Beddington Lane tram stop

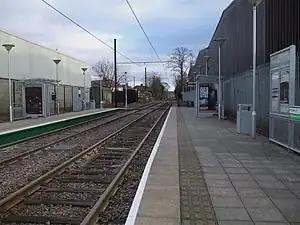

Beddington Lane tram stop is a stop on the Tramlink tramway. There was previously a railway station on this site, on the single track line from Wimbledon to West Croydon, which closed in 1997 in order for it to be converted for Tramlink use. The stop is accessible from the east from Beddington Lane, and also from the pathway leading to the west and south. In late 2014, the track immediately to the west of the tram stop was doubled, though further west the bridge carrying trams over the main line at Mitcham Junction is still single-track.